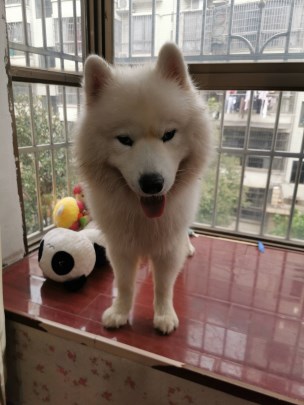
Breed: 2192-n000088-Samoyed